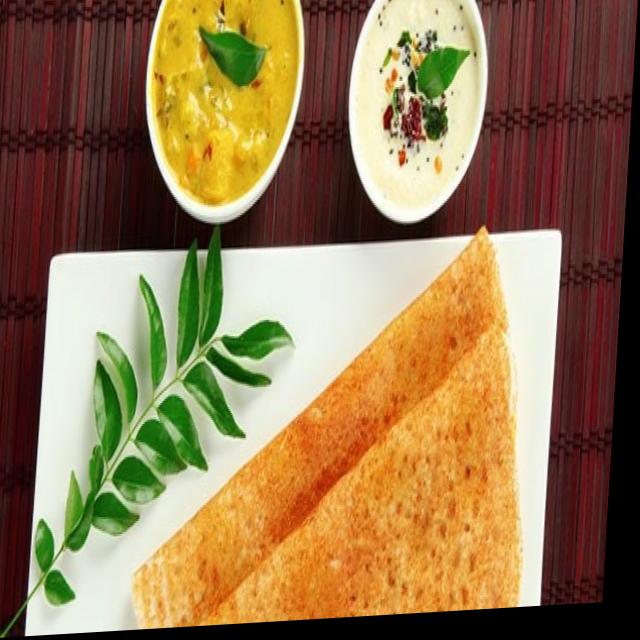
Dish: masala_dosa